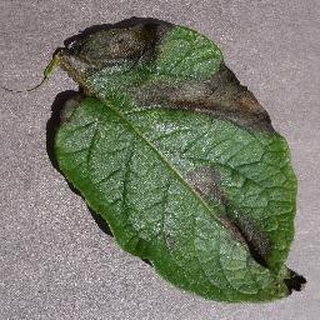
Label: potato_late_blight